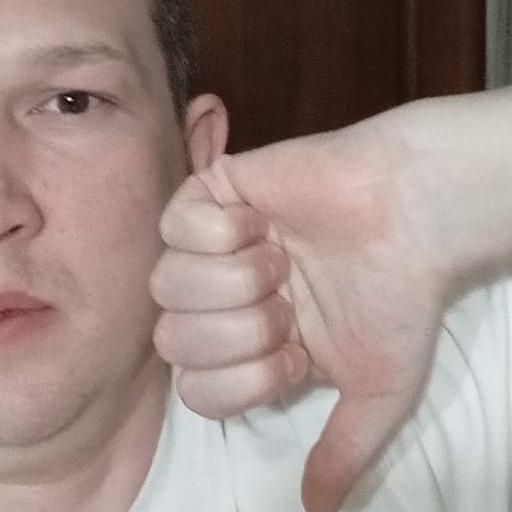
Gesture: dislike